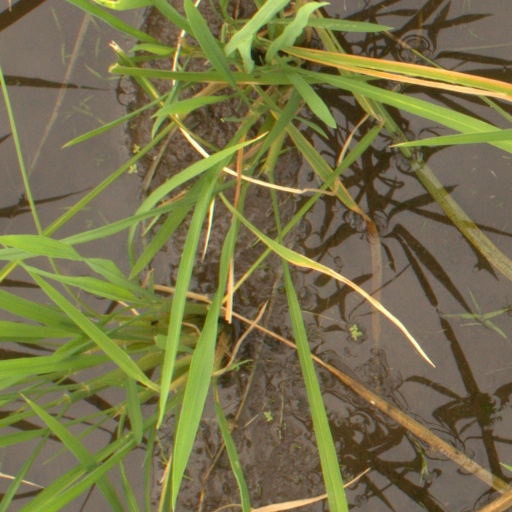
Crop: rice